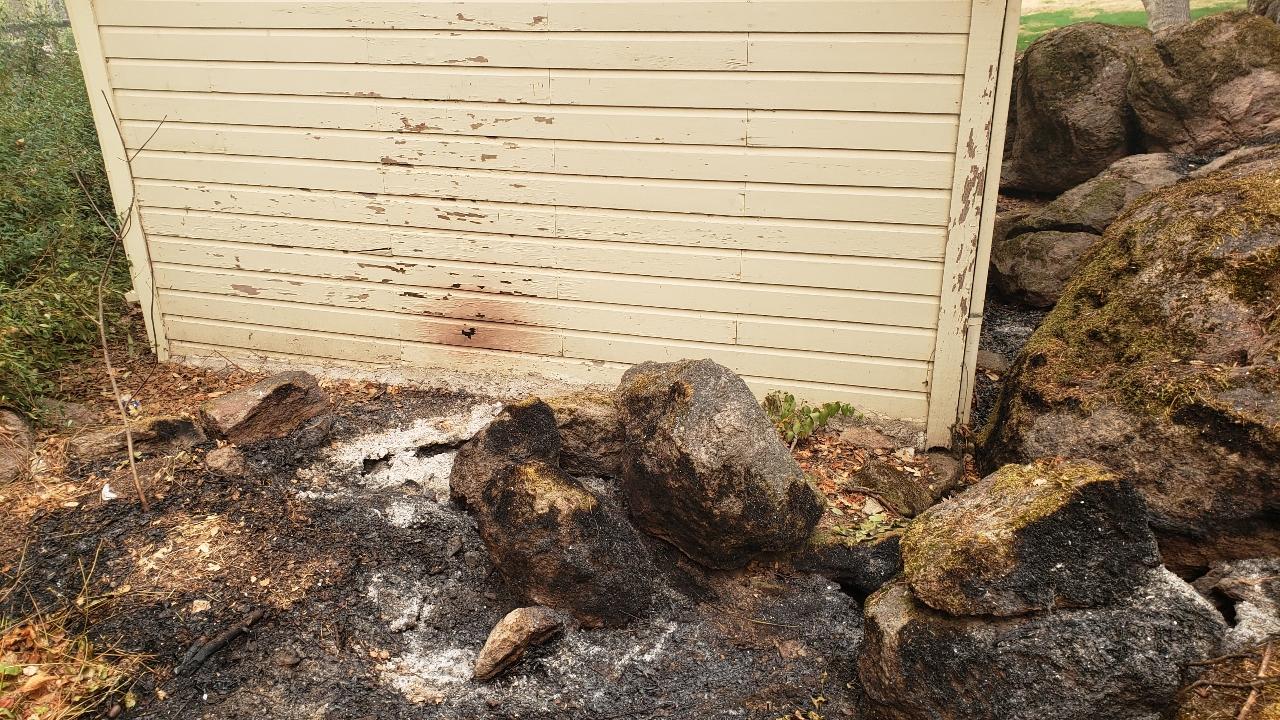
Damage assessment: affected